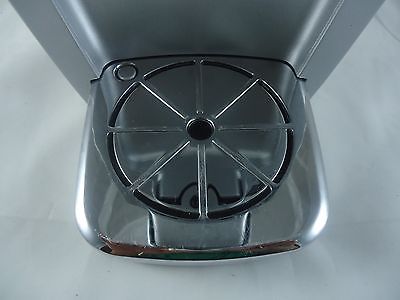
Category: coffee maker